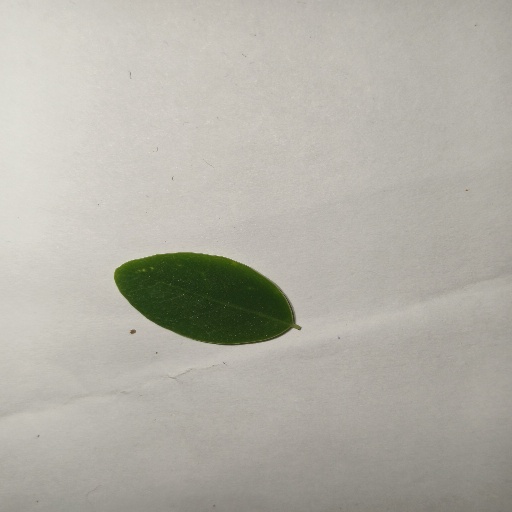
Species: Sojina
Leaf condition: Healthy Leaf